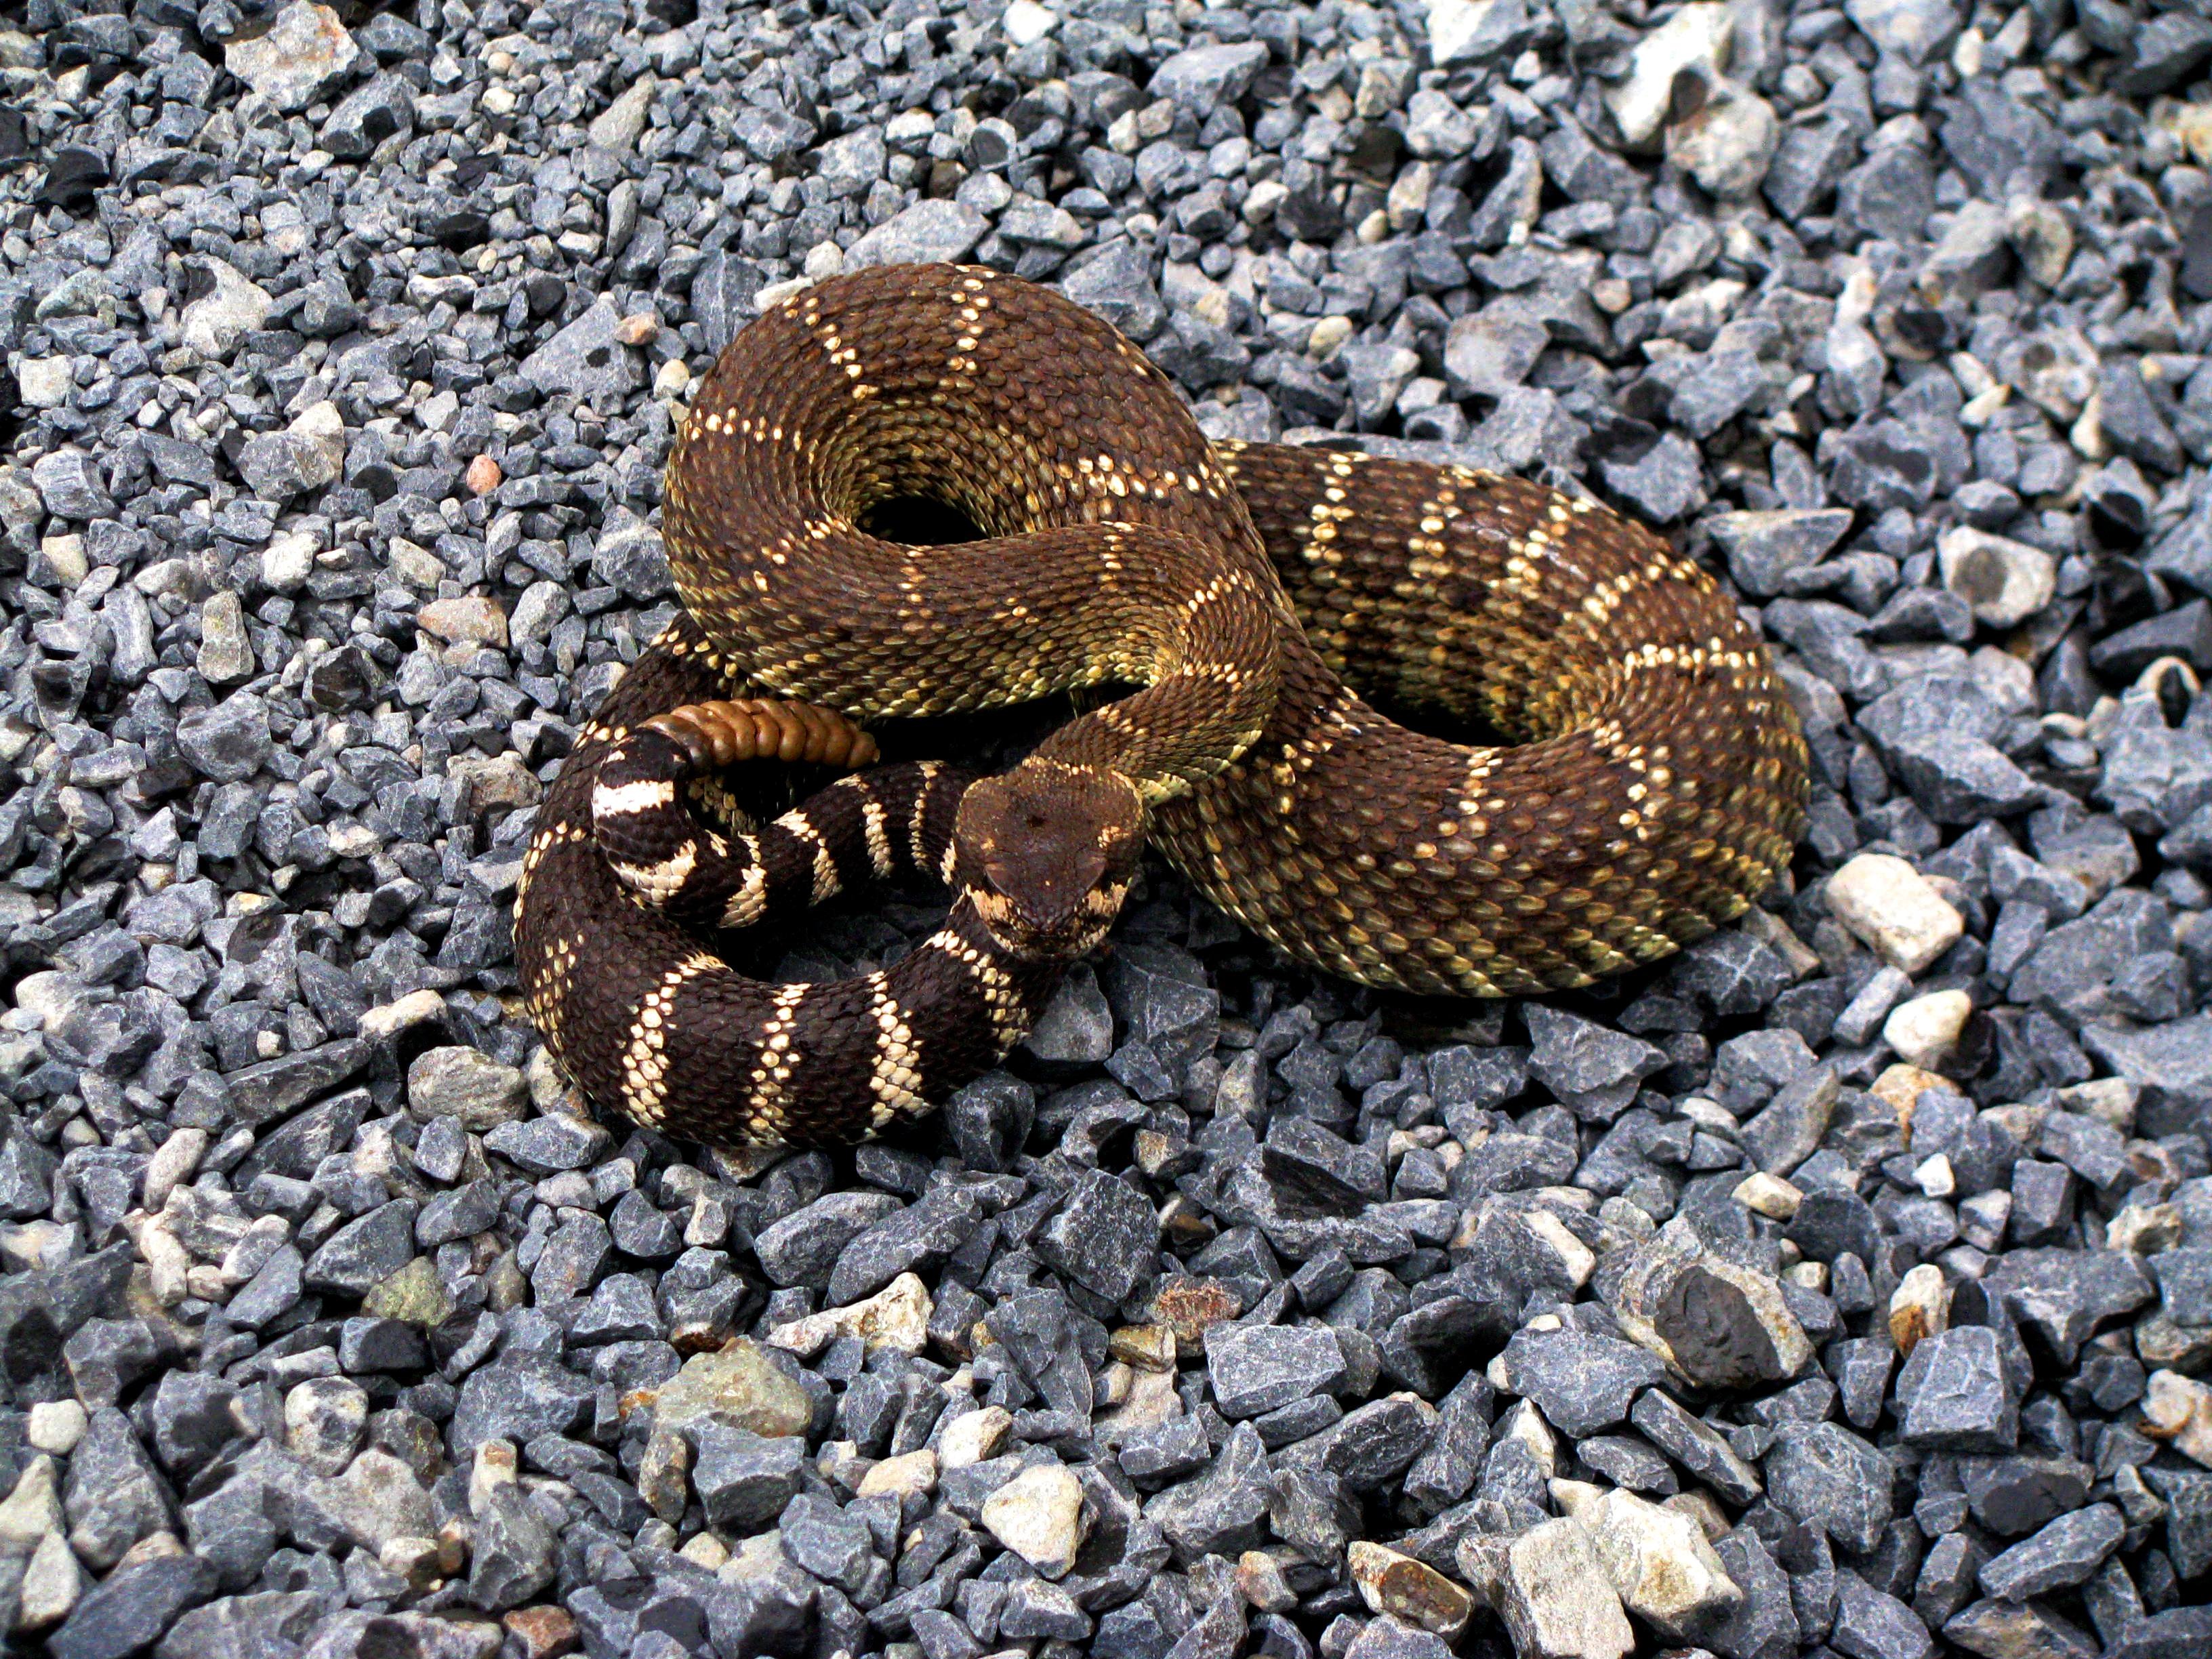
wildlife, reptile, fauna, united states, west, snake, rattlesnake, vertebrate, dangerous, serpent, poisonous, viper, colubridae, sidewinder, eastern diamondback rattlesnake, scaled reptile, hognose snake, kingsnake, rattle snake, diamond back